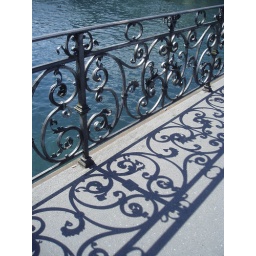
Pretty in the sunshine, with the clear Lucerne lake water behind.